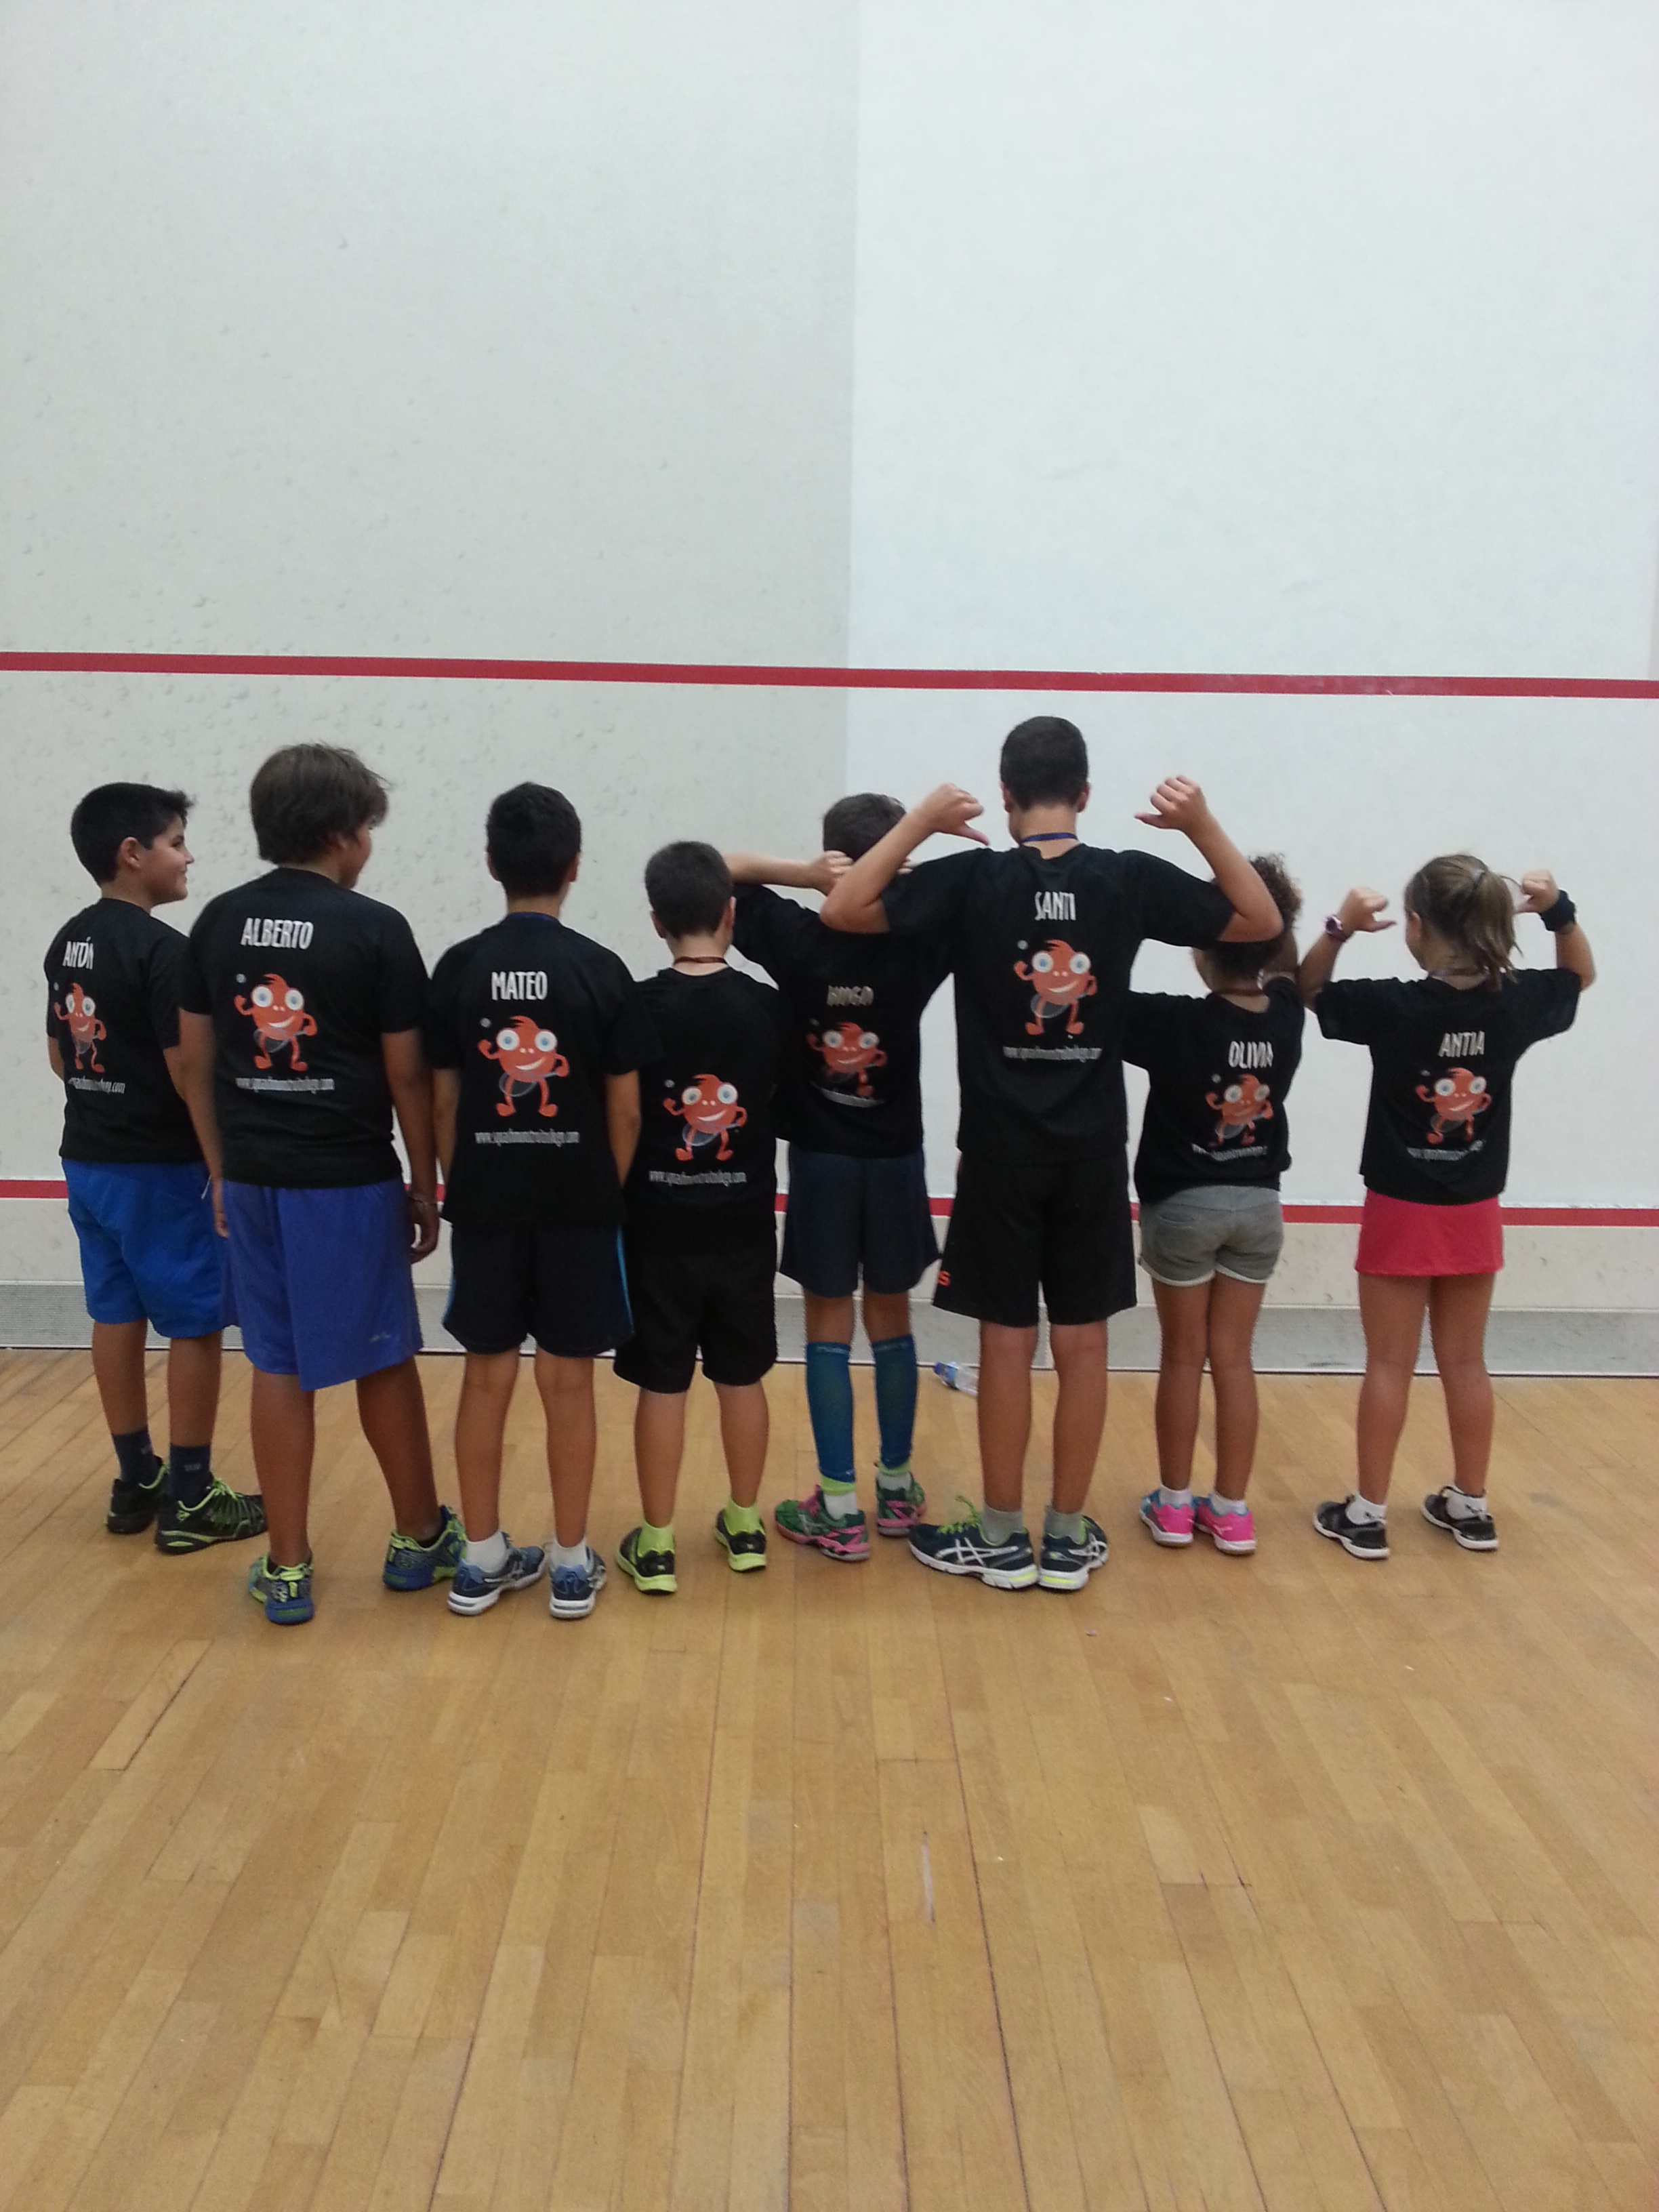
team, sports, volleyball, ball game